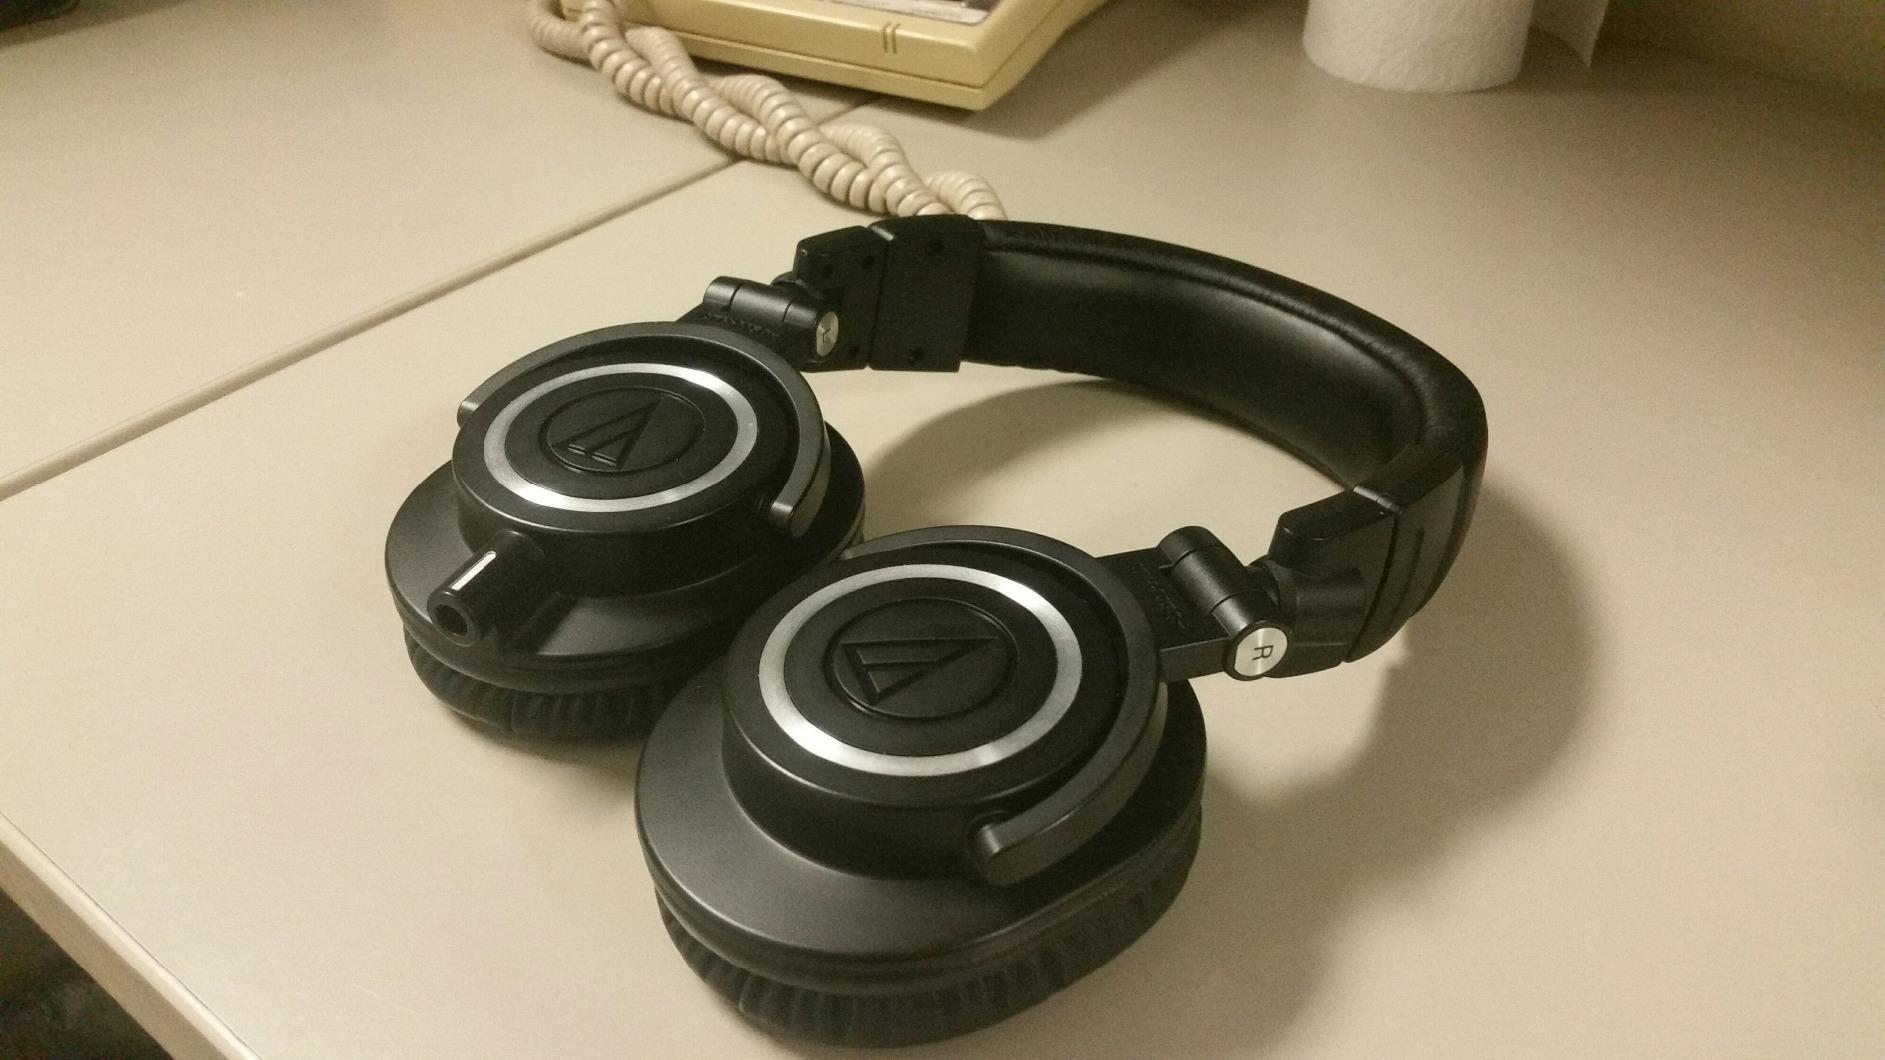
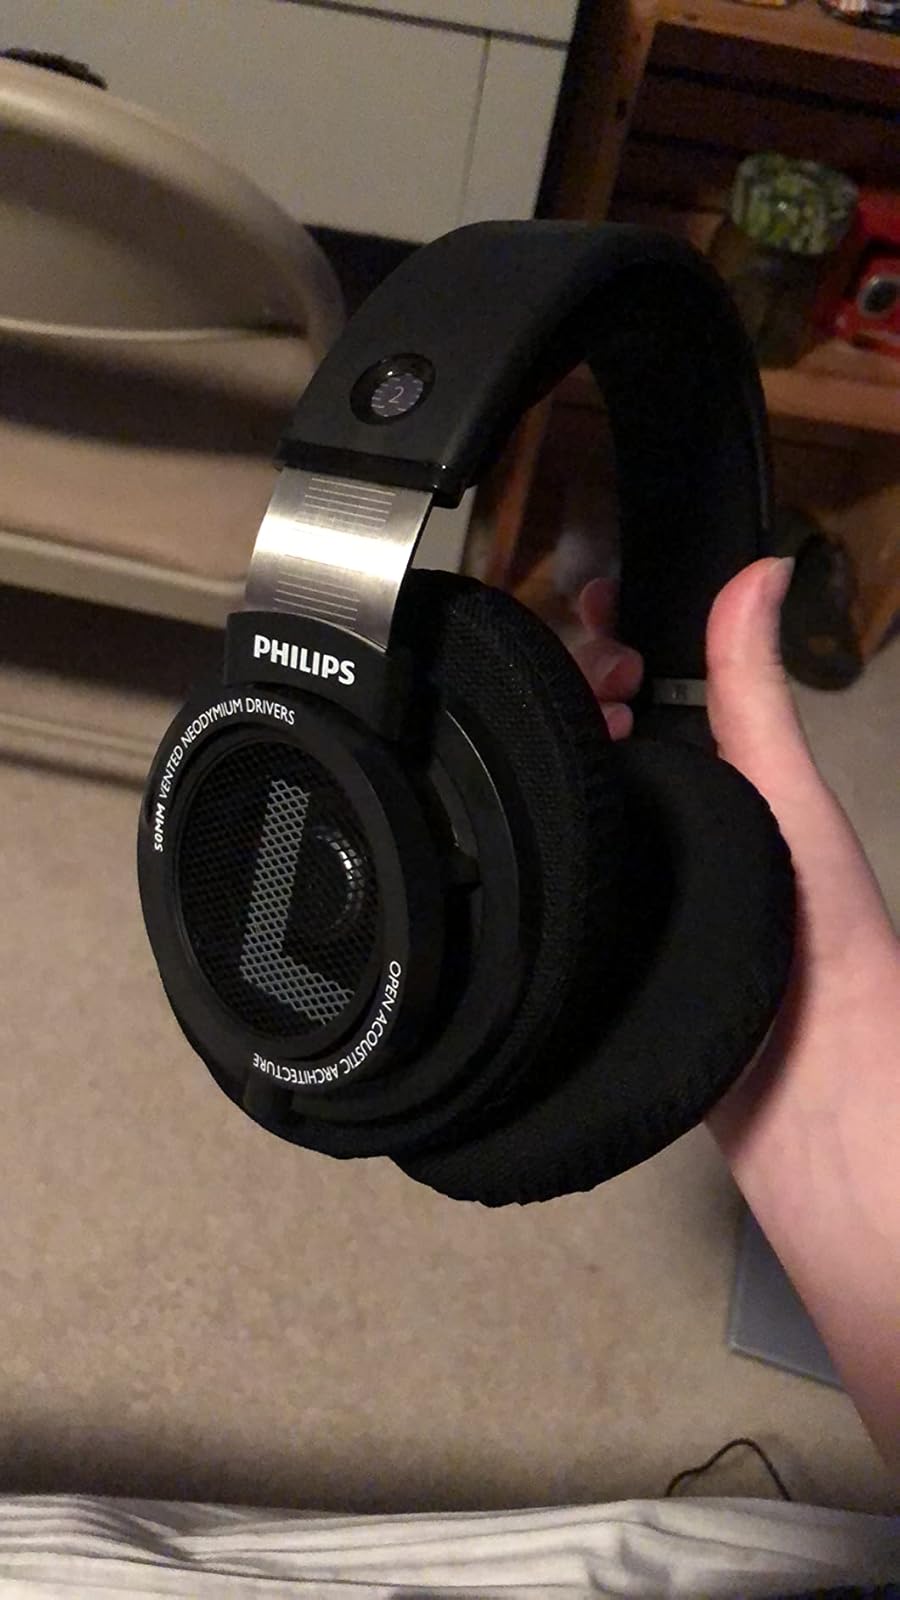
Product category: headphones
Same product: no